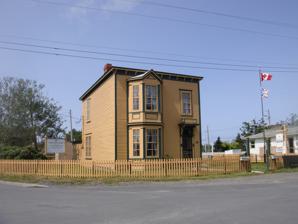
Building: O'Reilly House (Placentia)
Country: Canada
Year built: 1902
House in Canada O'Reilly House Museum 2014 photo Established 1984 Location Placentia , Newfoundland and Labrador , Canada Coordinates 47°14′45″N 53°57′40″W / 47.24583°N 53.96111°W / 47.24583; -53.96111 Type History Museum Collections Resettlement , Basques , New France , World War II Website Placentia History O'Reilly House ( also known as the O'Reilly House Museum ) is a museum located in Placentia , Newfoundland and Labrador , Canada . It was built for Magistrate William O'Reilly who served as Magistrate of Placentia from 1897-1923. He was the son of Thomas O'Reilly who had been the magistrate of Placentia from 1877-97. In 1902, Magistrate O’Reilly employed the architect W.J. Ellis to build a Balustrade Queen Anne Victorian house that would serve as his family home. Description This section relies largely or entirely on a single source . Relevant discussion may be found on the talk page . Please help improve this article by introducing  citations to additional sources . Find sources: "O'Reilly House" Placentia – news · newspapers · books · scholar · JSTOR ( January 2018 ) Consisting of two storeys, the exterior of this Victorian bracketed house is defined by narrow wooden clapboard . Alongside this feature, the house contains several design elements that reflect the typical style of Victorian houses . Accordingly, an entablature was placed above the front door and in the entrance-way, the architect added decorative stained glass windows which were placed alongside the interior door of the foyer. Double-bay windows with pediment also highlight the front of the house. Inside the house, the rooms on the ground floor are typical of Victorian decorative arts with a parlour and dining room near the front of the house and a kitchen and pantry in the rear. Leading out of the kitchen is a narrow and modest stairway that led to a room that would have been reserved for the maid who worked in the house. The parlour also contains several attributes including "very large double bay windows, dentil mouldings , pocket doors, roundels , stained glass windows, four fireplaces , large handcrafted mouldings throughout and a handcrafted staircase." The main stairway is defined by unique details. Close to the top floor, one of the wooden railings is inverted. Whether this detail was intentional or unintentional is unknown. However, it remains one of the original elements of the house. The various rooms in the house were warmed by fireplaces . On the ground floor, there is a fireplace in the parlour , as well as another in the dining room . Two of the rooms on the second floor each possess a fireplace. House of the Magistrate Magistrate William O'Reilly stepped down in 1923 and was followed by Michael Sinnott. At the time, the O'Reilly family continued to live in the O'Reilly House until the death of William O’Reilly in 1928. Afterwards, beginning around 1934-1935, the O'Reilly House was rented to the Cahill family for a short period of time for parents Cyril and Mary. Their son Tom Cahill grew up to become a playwright and writer for CBC Television . He wrote many plays about Newfoundland winning an ACTRA award for The Undaunted: Sir Humphrey Gilbert about explorer Humphrey Gilbert , and a CBC President’s Award for his work. Artifacts belonging to him and his various awards were donated by his family to the historical society, and are now on display in the museum. When William Linegar became the Magistrate in 1939, after Michael Sinnott stepped down, he privately leased the O'Reilly House as accommodation for himself and his family. It was several years later in 1943, when the Government of Newfoundland (Department of Justice) purchased the house in order for it to be used as the official residence for the magistrates. William Linegar remained as Magistrate until 1972 and was followed by Magistrate Terrence Corbett who did not reside in the house. Although William Linegar was no longer the magistrate, he continued to occupy the O'Reilly House until his death in 1984. Renovations In 1985, the O’Reilly House became vacant and the Placentia Area Historical Society was able to purchase it for a dollar from the Newfoundland and Labrador Housing Corporation. For the most part, the house was used as the magistrate's house. Amongst the older houses in Placentia, Newfoundland, "it is one of the few that have not been 'modernized.'" Many of the features of the original house remained intact. However, after successfully obtaining a number of grants to fund the renovations, the PAHS began its work. The renovations were substantial and involved tasks such as removing paint that had been in place for several decades. Some of the elements of the house had to be replaced such as the ceiling in the dining room, as well as the fireplace. Despite these renovations, the goal was to maintain the original design features of the house. The Placentia Area Historical Society received the Southcott Award in 1989 from the Newfoundland Historic Trust in recognition of the preservation of the house. It was also designated as a Registered Heritage Structure of Newfoundland and Labrador in 2000, and was the third structure to receive this status in Placentia, the other two being the Rosedale Manor and St. Luke's Cultural Heritage Centre . Additional repairs were completed in 1999. This work was focused on the roof, chimneys , siding, and doors. On 24 April of that year, the building was designated a Registered Heritage Structure by the Heritage Foundation of Newfoundland and Labrador . The O’Reilly House was designated a Municipal Heritage Building on 19 August 2006 by the Town of Placentia. Museum Following the renovations, the Placentia Area Historical Society officially opened the house as the O’Reilly House Museum on 1 June 1989.  Since this time, the O’Reilly House Museum has become a noted tourist attraction for visitors to the Placentia area in Newfoundland and Labrador. In 2020, the historical society acquired the recently deconsecrated and historic St. Luke's Anglican Church located next-door, and have renovated it into St. Luke's Cultural Heritage Centre , now used for lectures, workshops, performances, and even an escape room inside the building. The O'Reilly House with St. Luke's Cultural Heritage Centre in the background. In 2020 due to the COVID-19 pandemic, the museum opted to help create a virtual tour of the museum using 360° photos of each space. Visitors of the website can view each of the interior rooms, and learn more about each artifact and picture inside the museum. See also St. Luke's Cultural Heritage Centre Castle Hill, Newfoundland and Labrador References